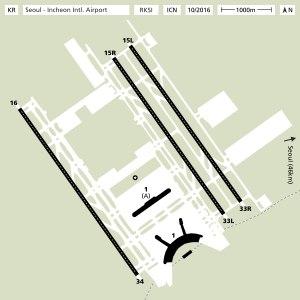
L'aéroport international d'Inchon est situé à Incheon, à 52 km à l'ouest de Séoul en Corée du Sud, dont il est le plus grand aéroport.